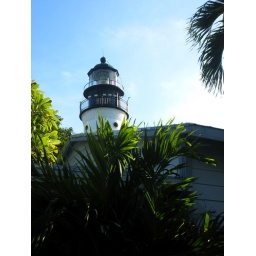
The lighthouse next door to us and the namesake of the place we stayed in Key West.